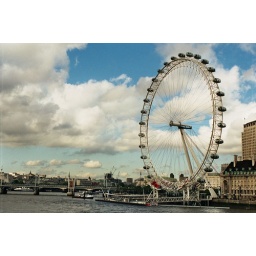
in the actual paper print the sky looks really awesome, almost unreal